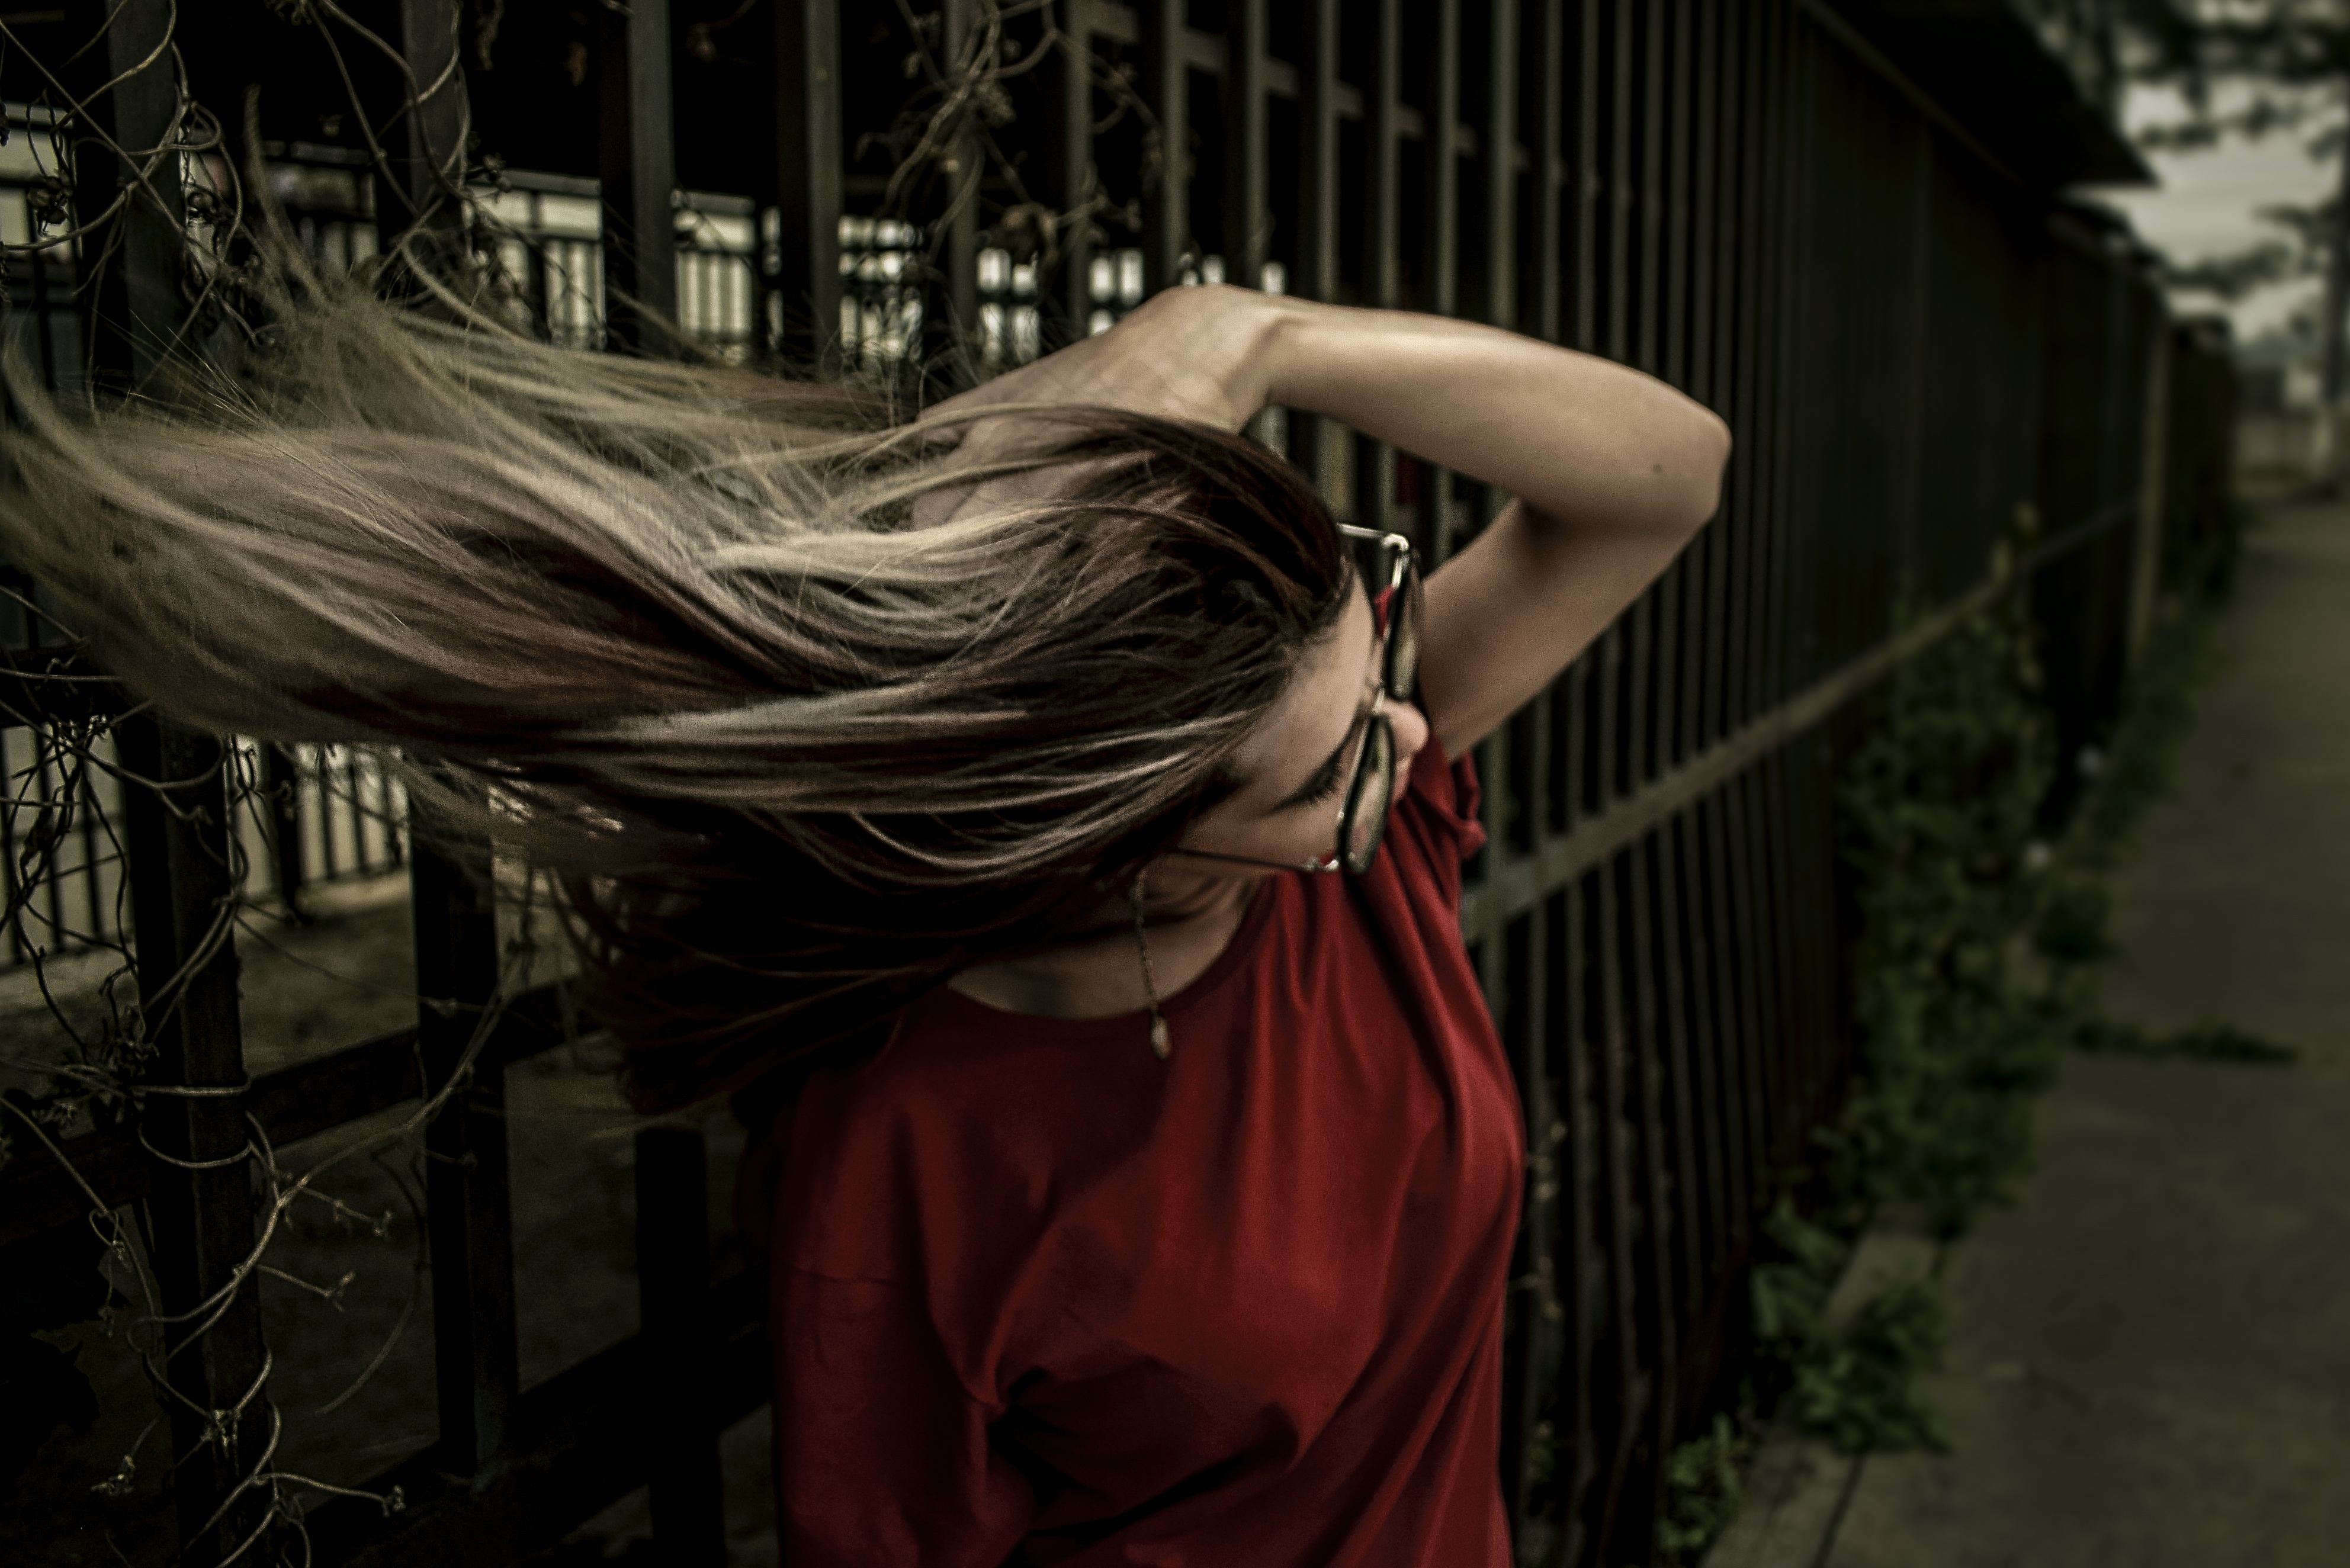
people, hair, photography, perspective, model, darkness, fashion, blonde, performance art, posing, face, eyes, dress, women, pose, beauty, beautiful, femininity, session, approach, bella, beautiful woman, sensual, interaction, photo shoot